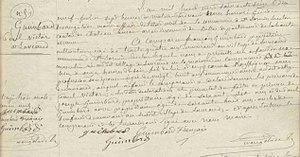
extrait des registres de l'Etat Civil 1869-commune de Saint-Sornin-Leulac
Saint-Sornin-Leulac est une commune française située dans la région naturelle de la Basse Marche, dans le département de la Haute-Vienne, en région Nouvelle-Aquitaine. Elle est située sur la route Centre-Europe Atlantique.